Jorun Marie Kvernberg

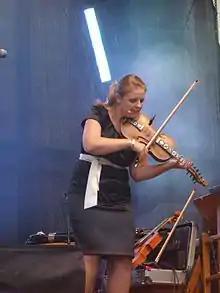
Kvernberg in Gdansk 29 July 2010.

Kvernberg was born in Fræna Municipality in Romsdal, and studied traditional music at Norges Musikkhøgskole from 1999 to 2003. She also has practical pedagogical education from the same institution. She works as a freelance traditional fiddler, and released her first solo album, "Album" (2006) on the label ta:lik.